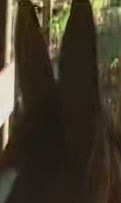
Face region: ears (position_of_ears)
Pain indicator: not_present